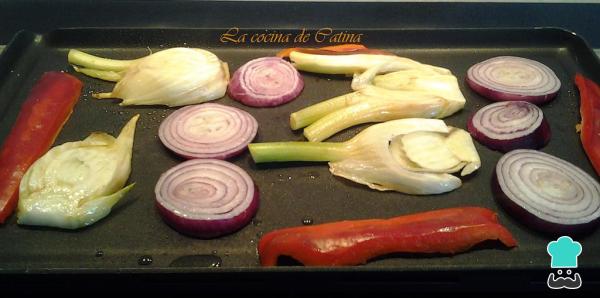
Para preparar esta rica receta vegetariana empezaremos por lavar y cortar toda la verdura. Entonces, limpiamos los bulbos de hinojo y los cortamos en cuatro trozos, los pimientos y la berenjena en láminas, el calabacín en rodajas, la cebolla roja en aros y la cebolla, los dientes de ajo y la albahaca finamente.Ponemos el hinojo en la plancha ligeramente rociada con aceite, con el pimiento, el calabacín y la cebolla y cocinamos durante 5 minutos por cada lado. Reservamos.